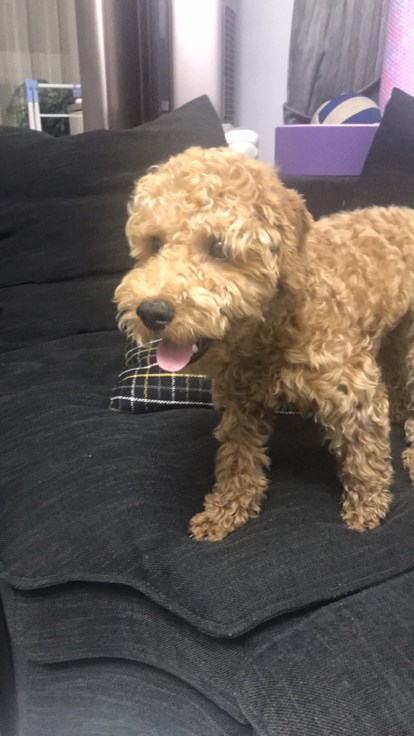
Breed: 2925-n000114-toy_poodle